Requin-class submarine

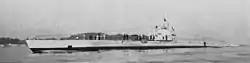
"Morse"

On 8 December 1942 in Bizerte, German forces captured four ships of the "Requin" class: "Phoque", "Requin", "Espadon" and "Dauphin", and then handed them over to Italy. In commission with the Regia Marina, they received the designations "FR. 111", "FR.113", "FR.114" and "FR.115", respectively, and were rebuilt into submarine transports. Torpedo and artillery armaments were removed from the ships, leaving only two 13.2 mm guns; they were able to transport 50 tons of cargo and 145 tons of fuel. Only the rebuilding of "Phoque" ("FR.111") was completed, but during its first voyage under the Italian flag on February 28, 1943, the ship was sunk near Syracuse by American planes. After the conclusion of the ceasefire with Italy by the Allies, the remaining ships were scuttled in September 1943 by Italians or Germans.